Schimpff's Confectionery

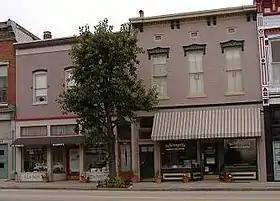
Schimpff's Confectionery exterior

Schimpff's Confectionery is a historic candy maker, confectionery store, and museum located in Jeffersonville, Indiana, within the Old Jeffersonville Historic District.